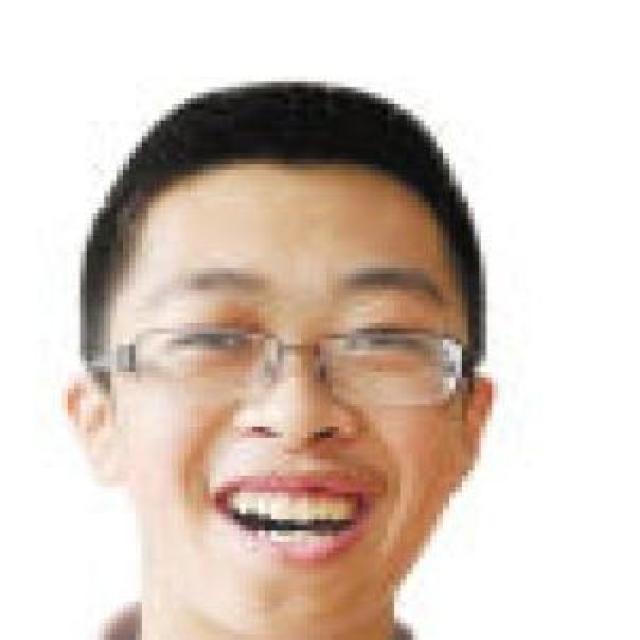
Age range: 13-20